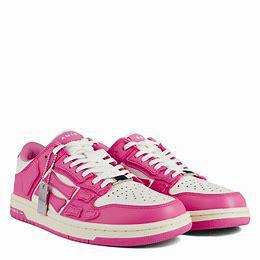
Brand: Amiri
Model: Skel Top